Handyman

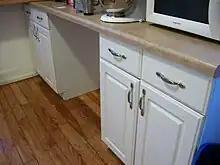
Installing kitchen cabinets is a medium-level handyworker job, with multiple steps.

An estimate was that in 2003, the market for home-maintenance and repair spending was up 14% from 2001 to 2003. Another estimate was that the market in the United States was $126 billion and was increasing by about 4% annually. American homes are aging; one estimate was that in 2007, more than half of all homes are older than 25 years. And, as populations worldwide tend to become older, on average, and since increasingly elderly people will be less inclined and able to maintain their homes, it is likely that demand for handyman services will grow.